Manuel de Almeida

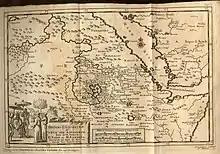
Map from the Dutch edition of "Historia de Etiopía a Alta ou Abassia"

Manuel de Almeida (sometimes Manoel de Almeida, 1580–1646) was a native of Viseu who entered at an early age into the Society of Jesus and went out as a missionary to India. He is noted to have travelled to Ethiopia and Eritrea and Lake Tana and built a number of churches and monasteries, particularly on the small islands of the lake.